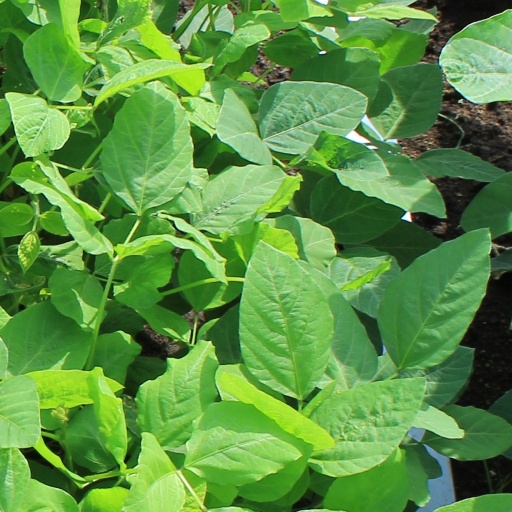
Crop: soybean